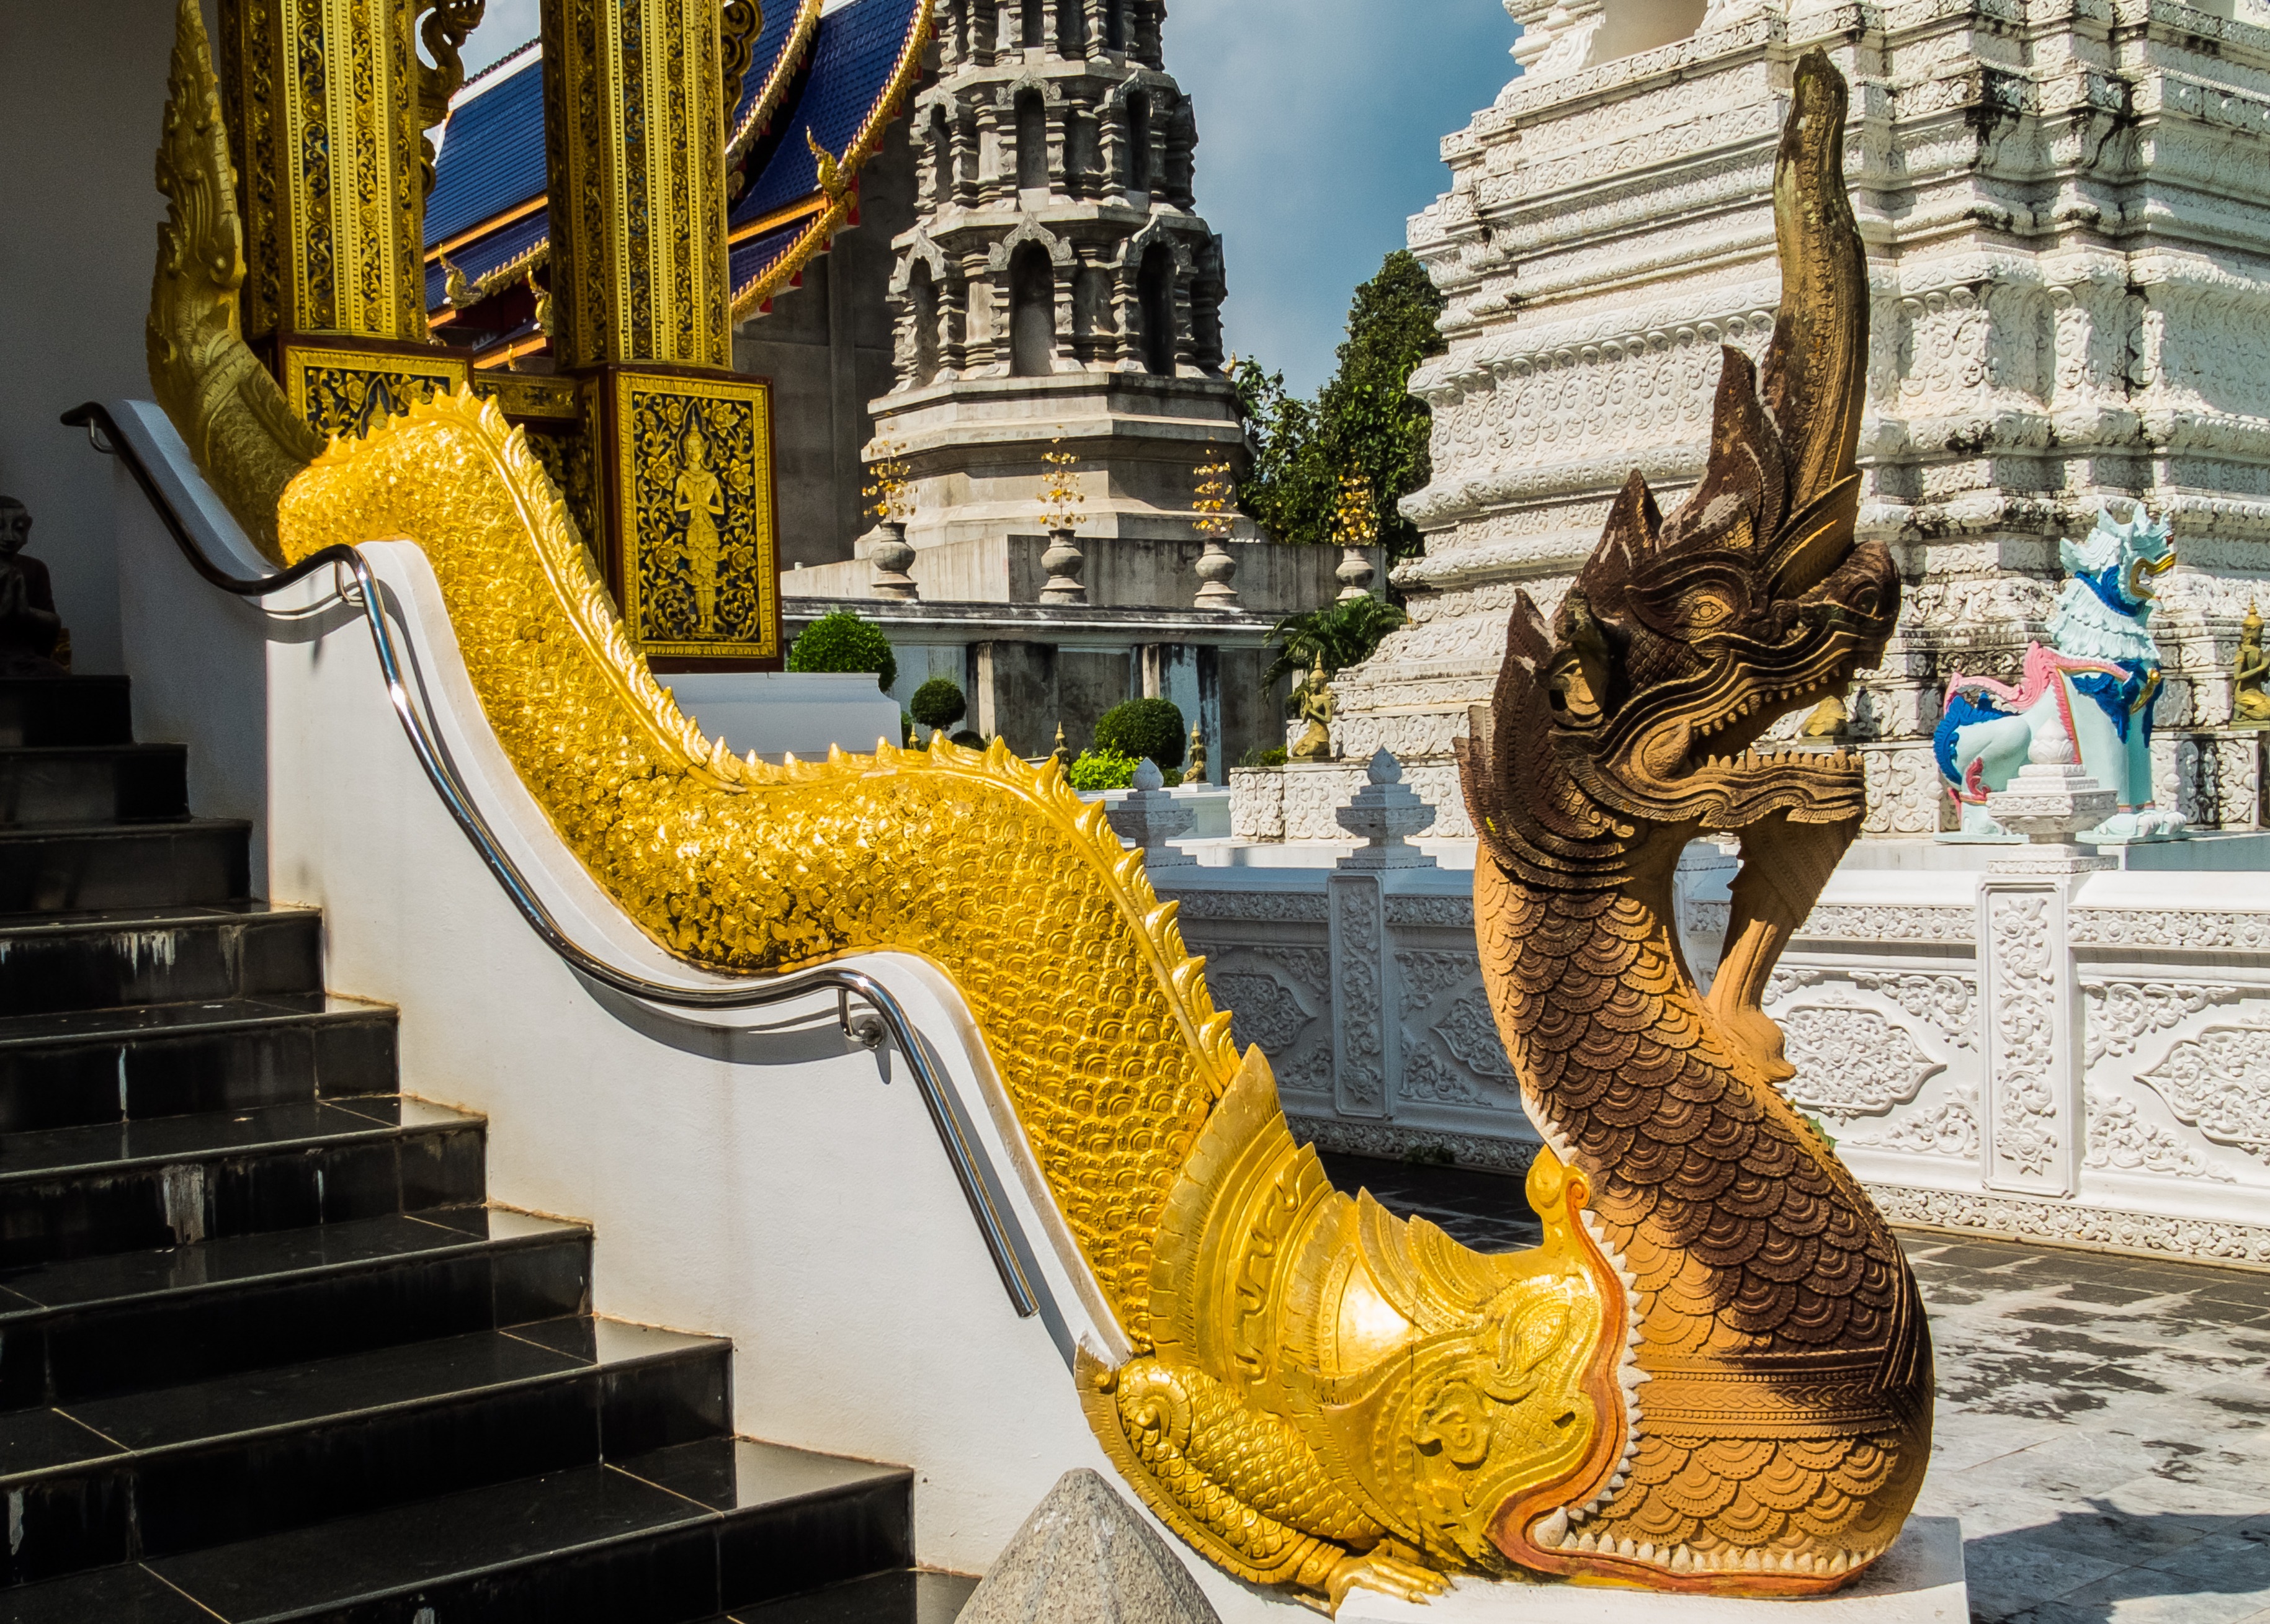
palace, monument, travel, statue, landmark, place of worship, sculpture, art, temple, wat, temple complex, ancient history, dragon snake, staircase north thailand